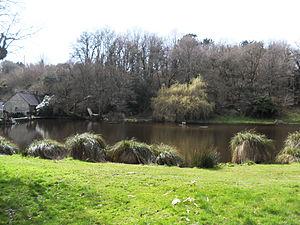
Moulin dans la nature de baye, Finistère (France)
Baye [bεj] est une commune française, située dans le département du Finistère en région Bretagne.